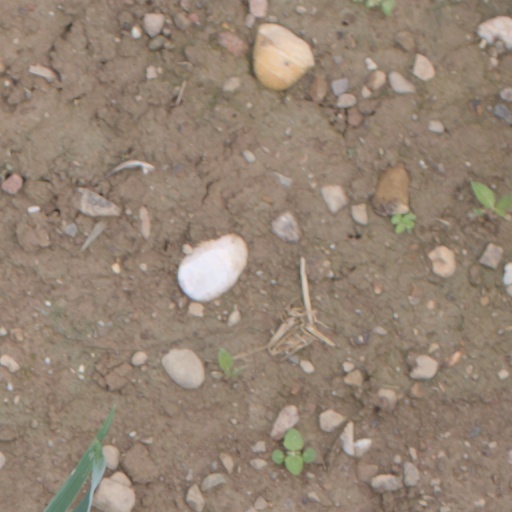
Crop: wheat